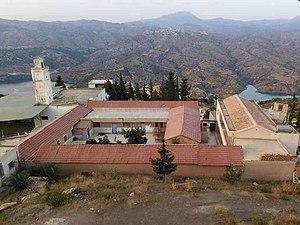
Zawiya (institution) of Sidi Yahia El Aidli Tamokra Bejaia Algeria